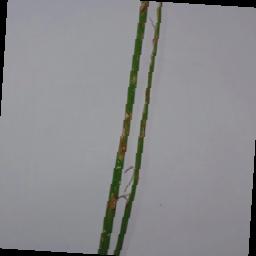
Label: Rice___Leaf_Blast